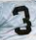
Number: 3